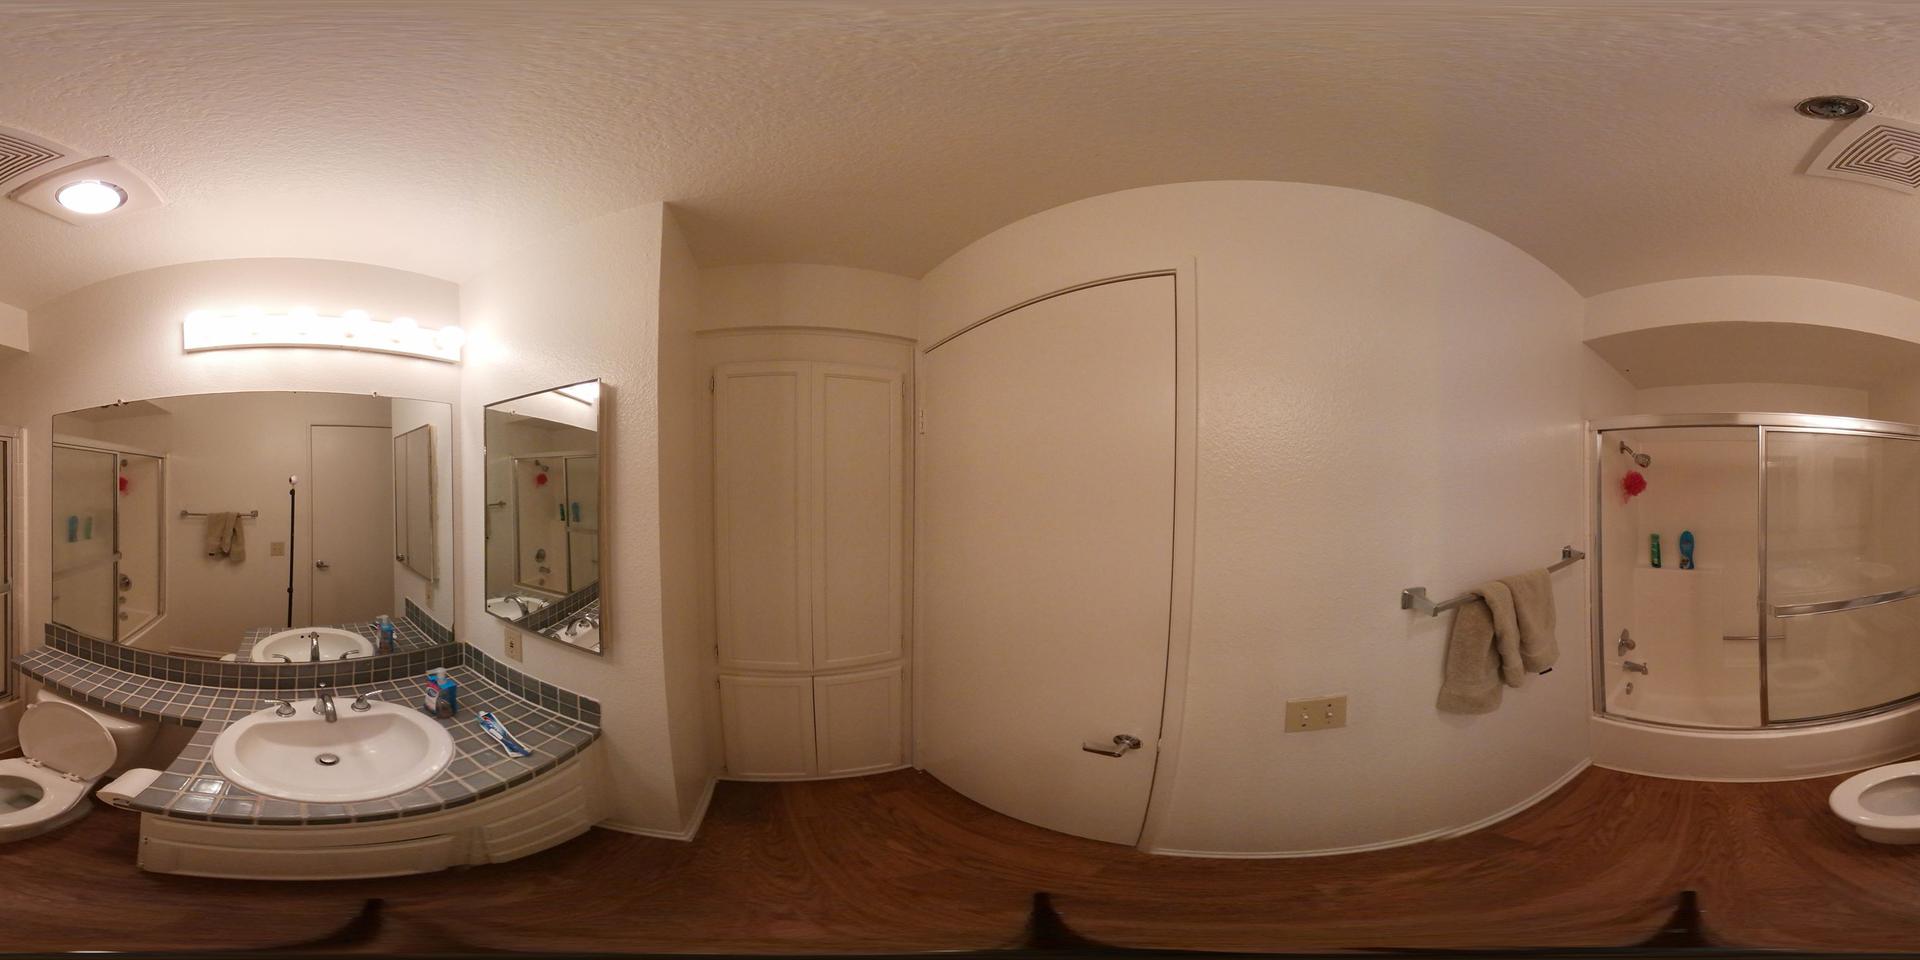
Referred object: the beige towels on the towel rack

Referred object: turn left to find the sink

Referred object: the towel hanging opposite the sink